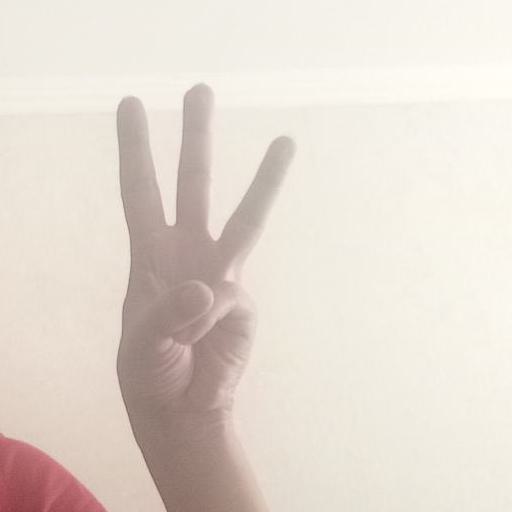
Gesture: three